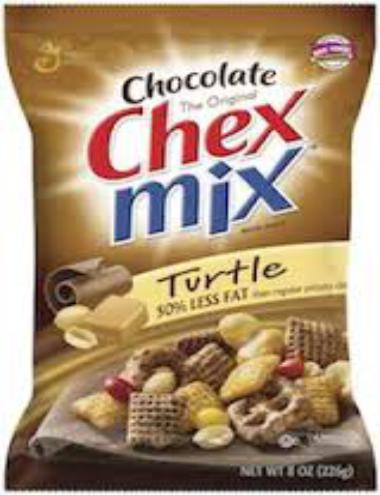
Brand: Chocolate Chex
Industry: Food